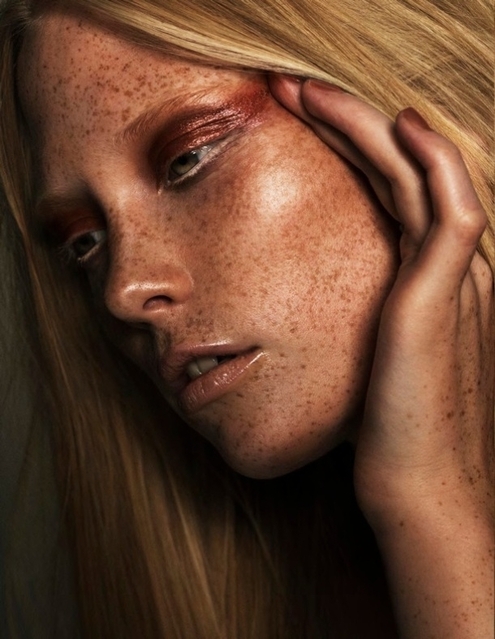
Texture: freckled